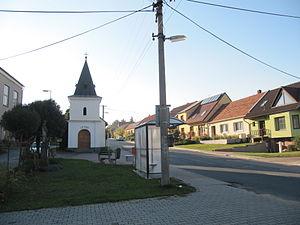
Velice est une commune du district de Brno-Campagne, dans la région de Moravie-du-Sud, en République tchèque. Sa population s'élevait à 722 habitants en 2017.